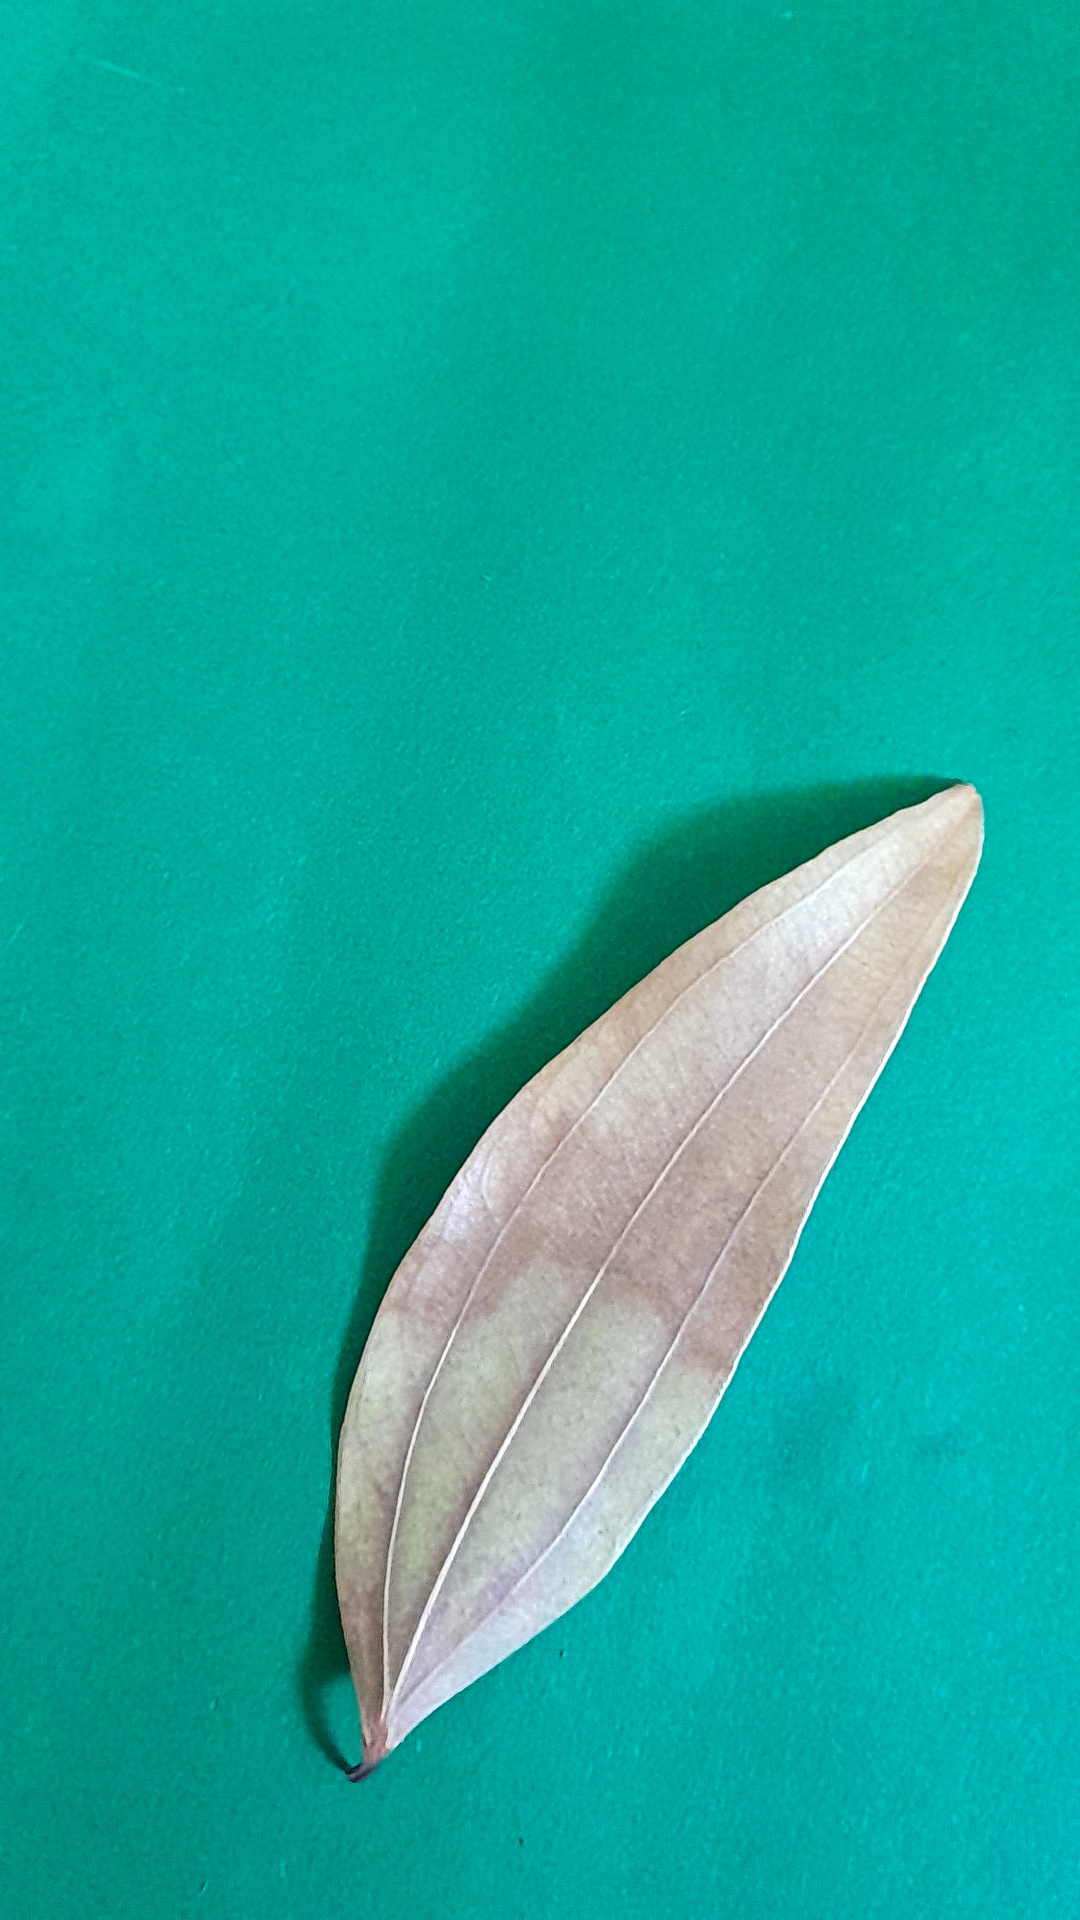
Label: Dry Leaf